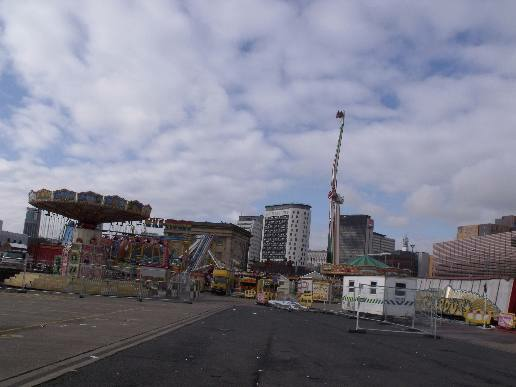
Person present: No